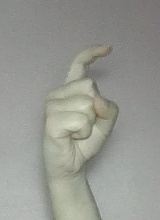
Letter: ra